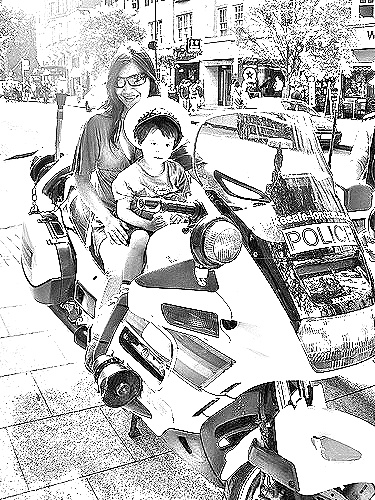
Portrait style: Sketch Portrait